Salt lake

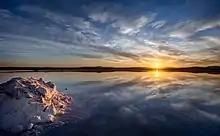
Soltan lake in Iran with salt mounds

Salt lakes form through complex chemical, geological, and biological processes, influenced by environmental conditions like high evaporation rates and restricted water outflow. As water carrying dissolved minerals (sodium, potassium, and magnesium) enters these basins, it gradually evaporates, concentrating these minerals until they precipitate as salt deposits. Then, specific ions interact under controlled temperatures, which leads to solid-solution formation and salt crystal deposition within the lake bed. This cycle of evaporation and deposition is the main process to the unique saline environment that characterizes a salt lake.